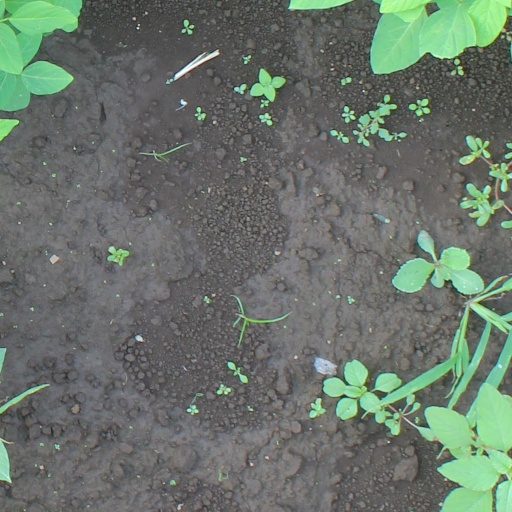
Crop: soybean